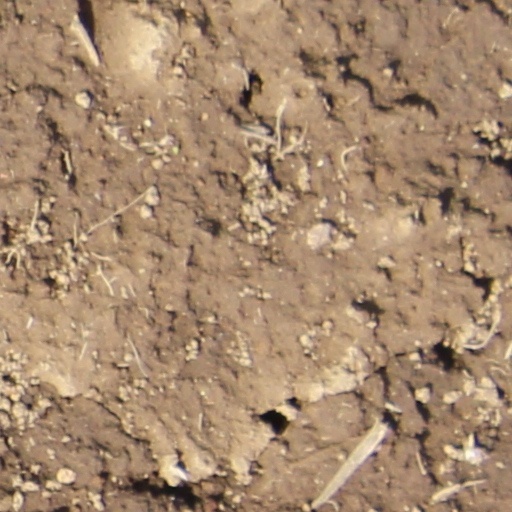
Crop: wheat